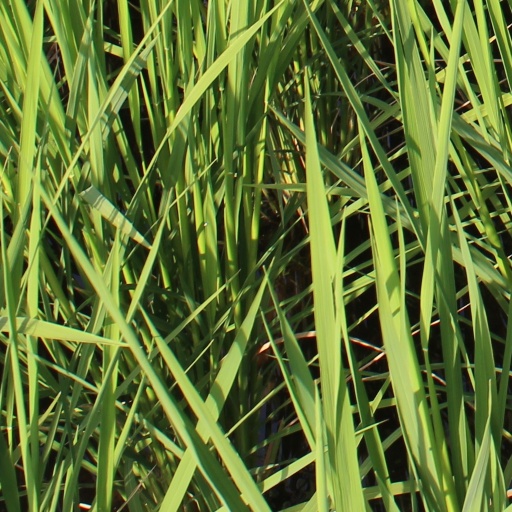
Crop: rice